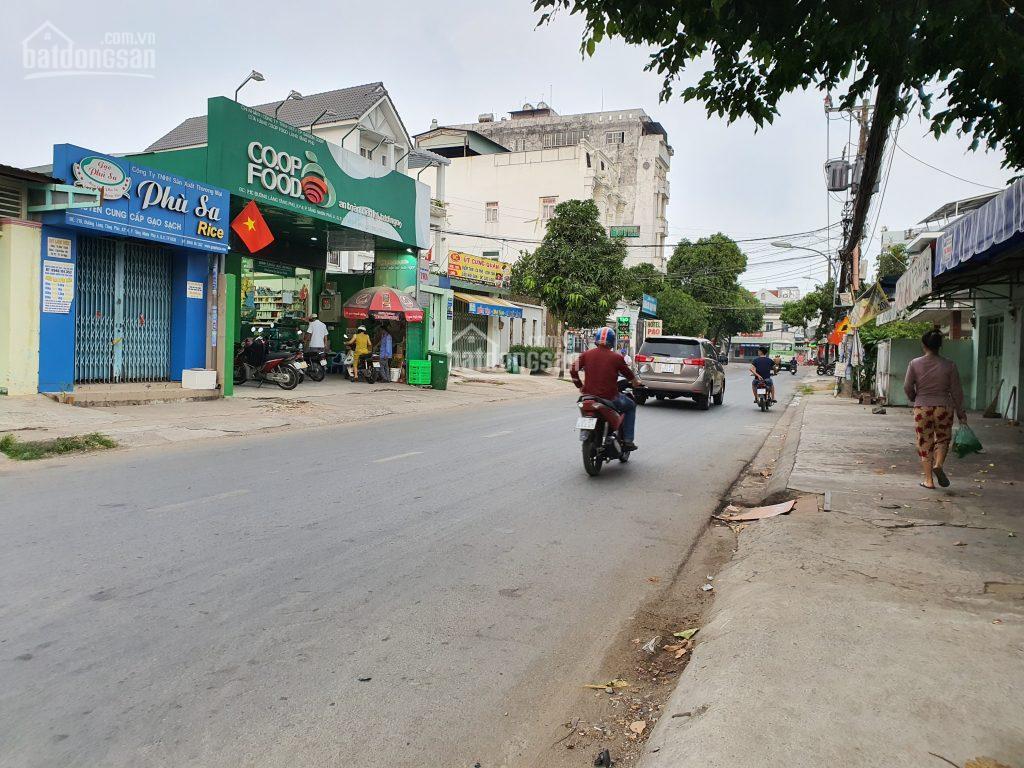
ngôi nhà có bảng hiệu với màu nền là xanh lá cây là một siêu thị